Mustafa Hadid

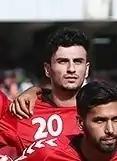
Hadid with Afghanistan in 2015

Mustafa Hadid (born 25 August 1988) is an Afghan former footballer who played as a right-back or forward. Hadid also played for the Afghanistan national team.